Darren Currie

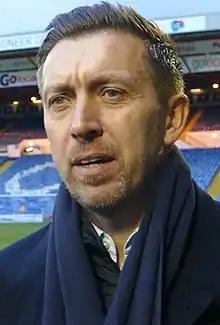
Currie in 2020

Darren Paul Currie (born 29 November 1974) is an English former footballer who made over 600 appearances in The Football League. He is assistant head coach of Southend United.